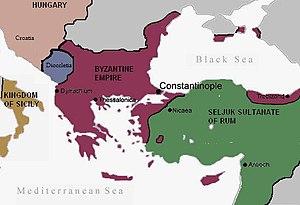
Empire byzantin à la veille des croisades